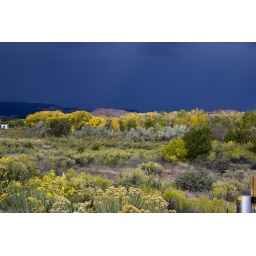
Rain over the mountains along the road from Santa Fe to Ghost Ranch